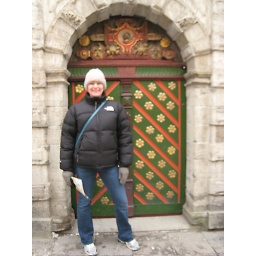
Natalee in front of one of many cute little doors